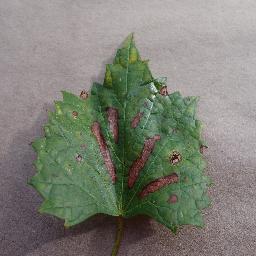
Label: Grape___Esca_(Black_Measles)